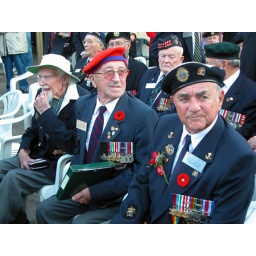
Dad in Italy during the 2005 60th Anniversary tour. He's the cutie in the black hat closest to the camera. (Front right)